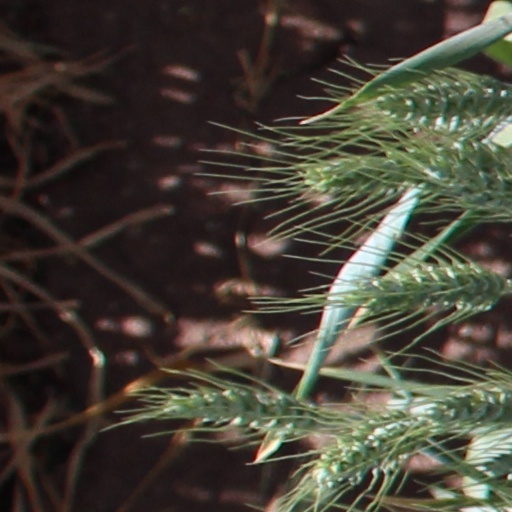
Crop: wheat